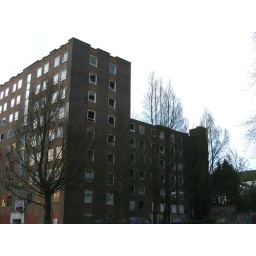
Anston House: an abandoned office building in Brighton, England